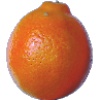
Label: tangelo